Southern Cross (wordless novel)

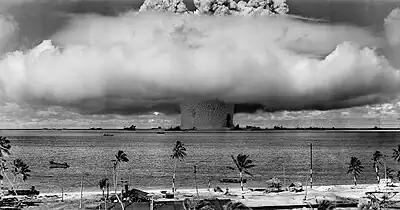
The nuclear tests in the Bikini Atoll in 1946 motivated Hyde to make the book.

Hyde made "Southern Cross" to express his anger at American nuclear tests in the Bikini Atoll in 1946 following the atomic bombings in Japan. He worked on it from 1948 to 1951. Each image is , centred at the top third of the page and with broad margins. The one exception is of the bomb detonating, a full-page image that bleeds off the page. Hyde carved dynamic curving lines uncommon in wood engraving. Blacks overwhelms the figures they surround, and abstract images contrast with realistic detail in the flora and fauna.